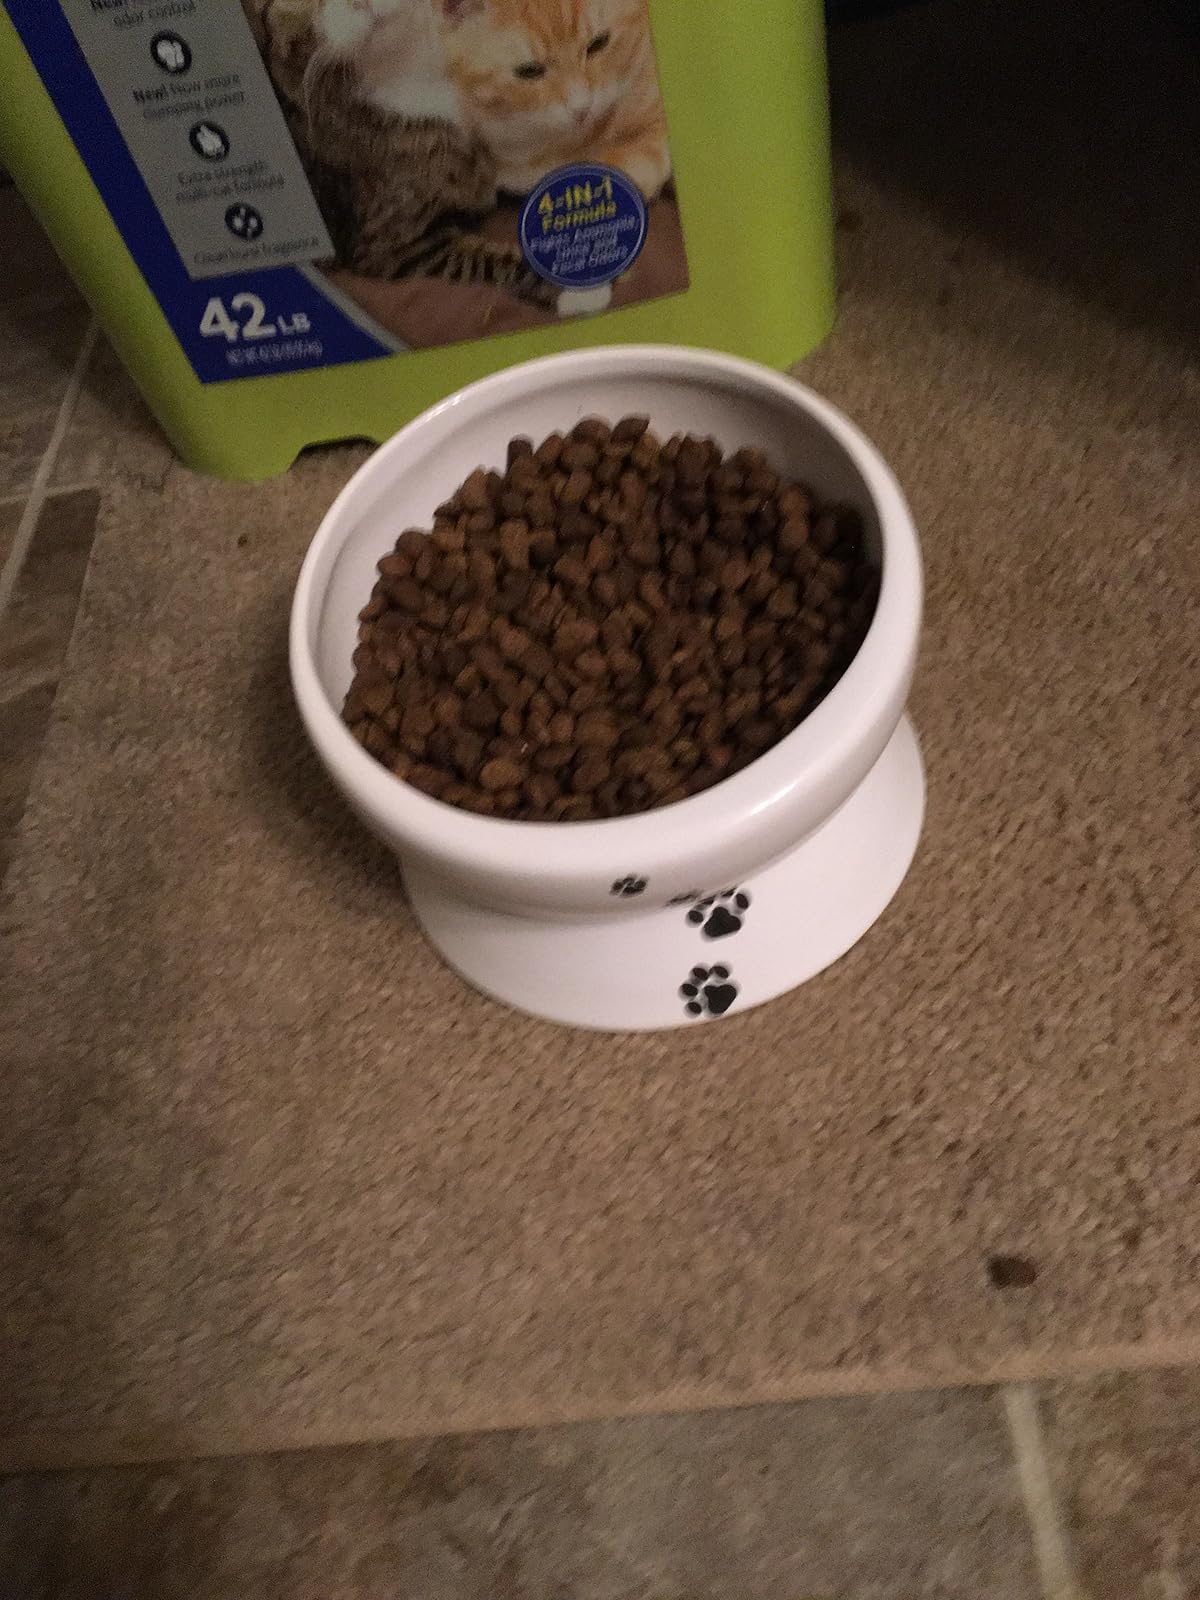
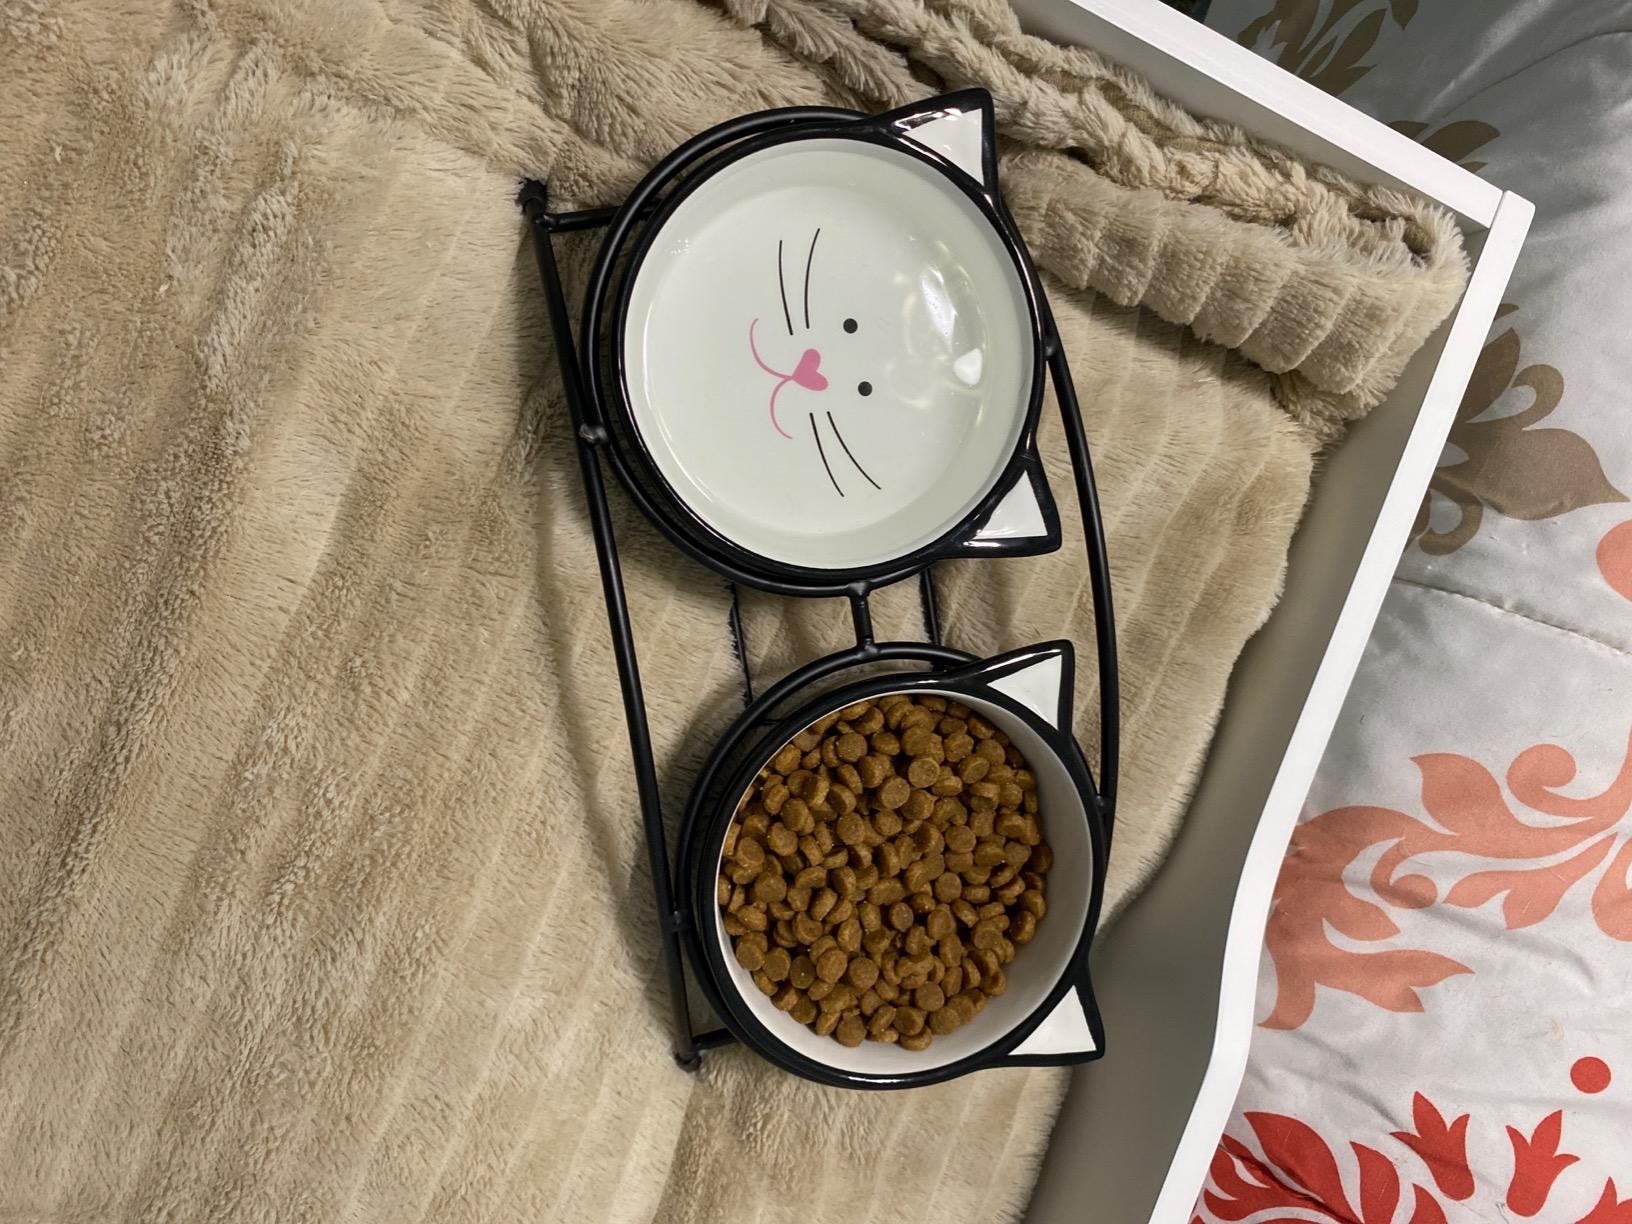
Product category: items_bowl
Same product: no